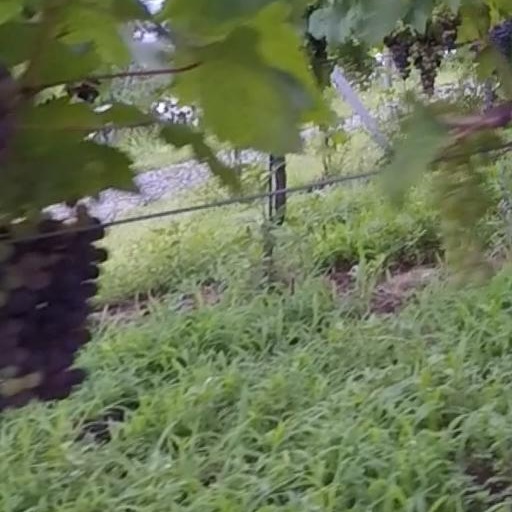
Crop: grape